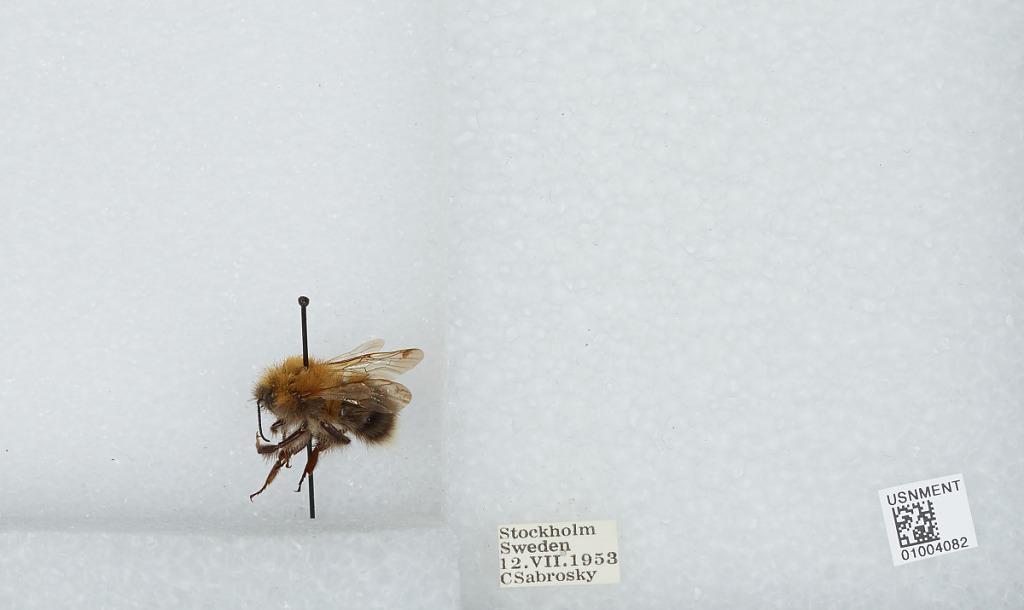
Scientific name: Bombus (Pyrobombus) hypnorum hypnorum (Linnaeus)
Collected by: C. Sabrosky
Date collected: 1953-7-12
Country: Sweden
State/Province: Stockholm
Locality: Stockholm
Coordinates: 59.3294, 18.0686